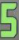
Number: 5